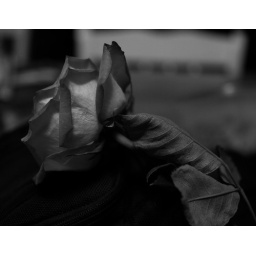
flowers in black and white